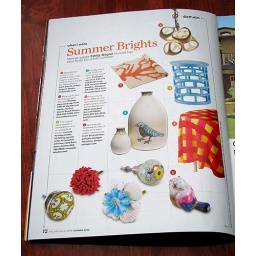
has featured my illustrated bird bottle vase and a wee vase in the summer 2008 issue! Thank you Philly Home!!!